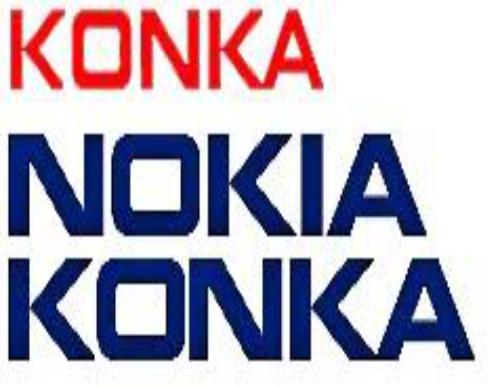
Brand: Konka
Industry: Electronic